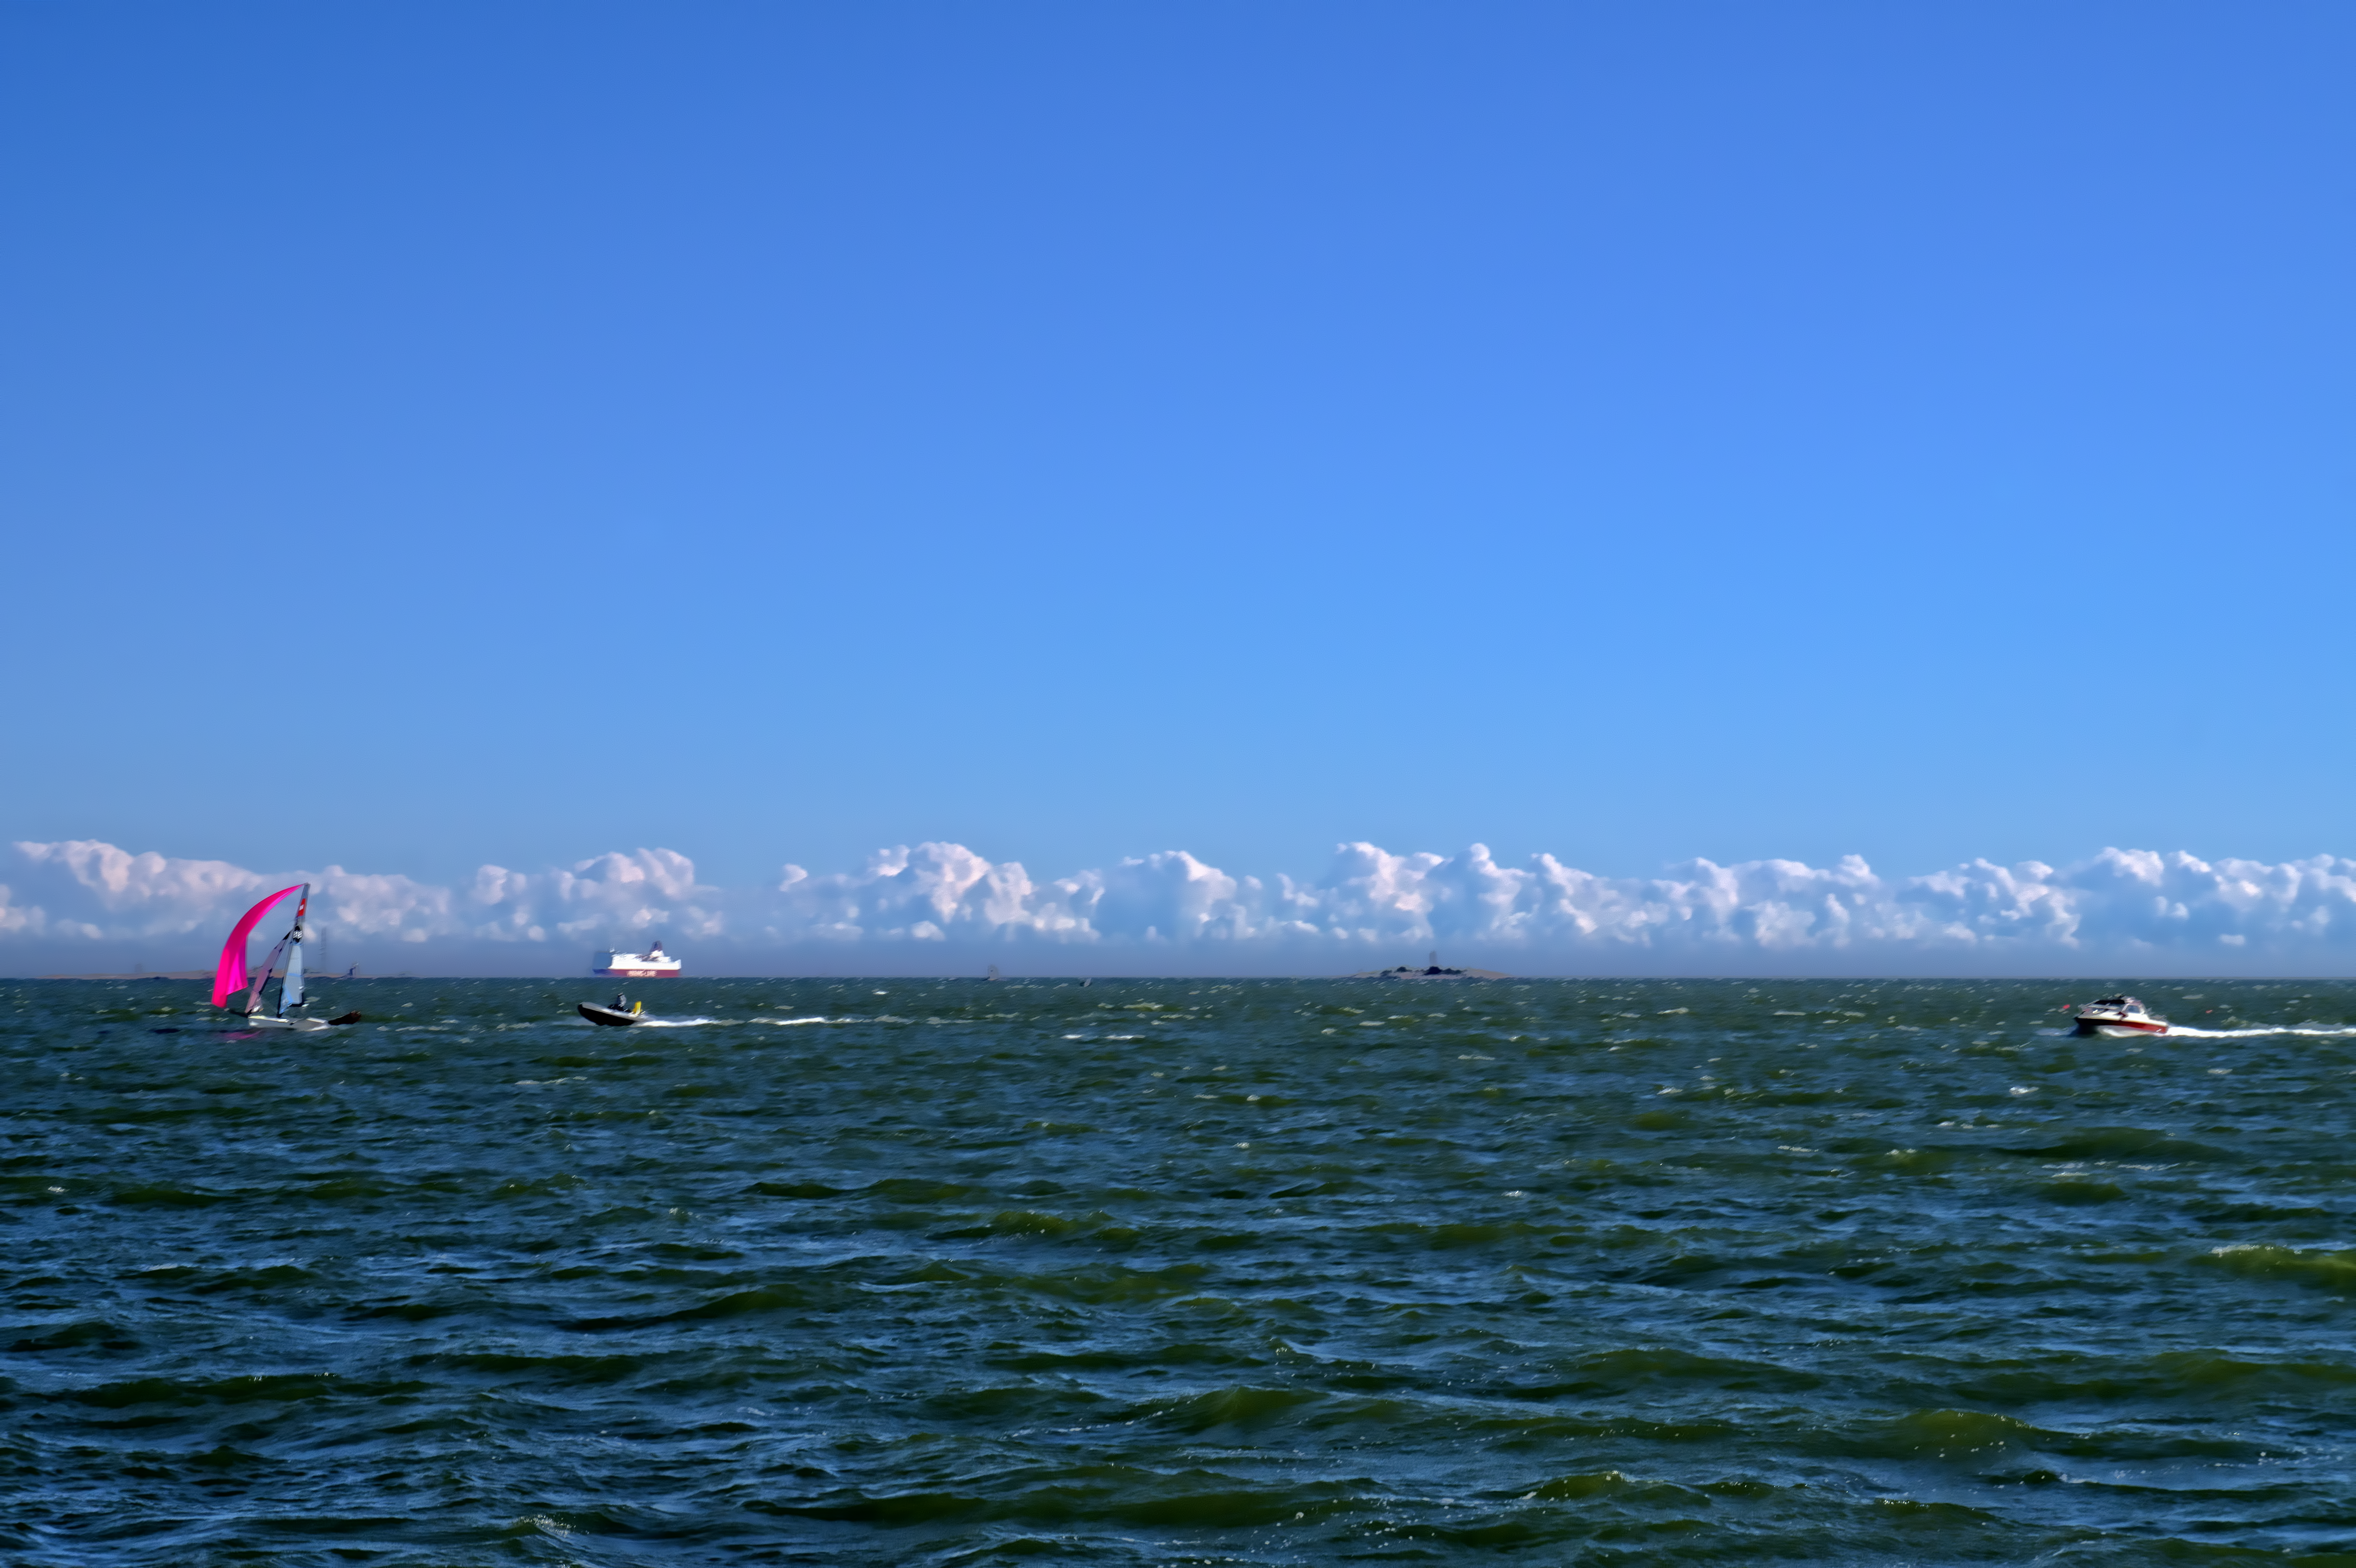
sea, coast, ocean, horizon, sky, boat, shore, wave, wind, ship, vehicle, sailing, bay, blue, clouds, boating, windsurfing, boats, sail, sony, finland, helsinki, alpha, 3000, ilce, ilce3000, 3000k, ilce3000k, windsports, wind wave